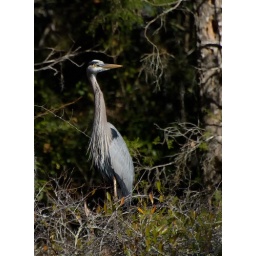
great blue heron in the tree tops...